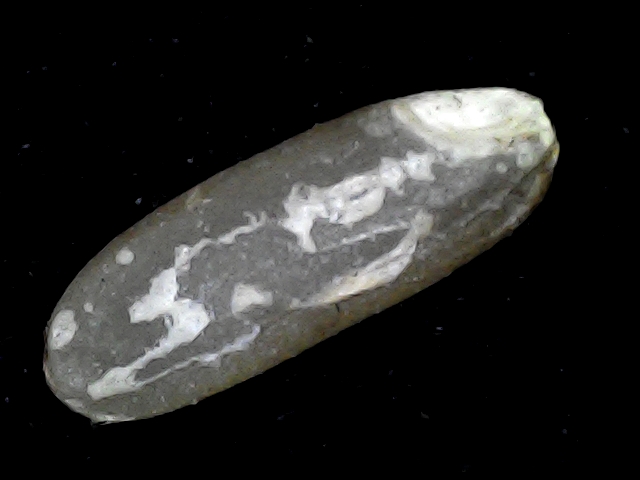
Rice variety: BD72